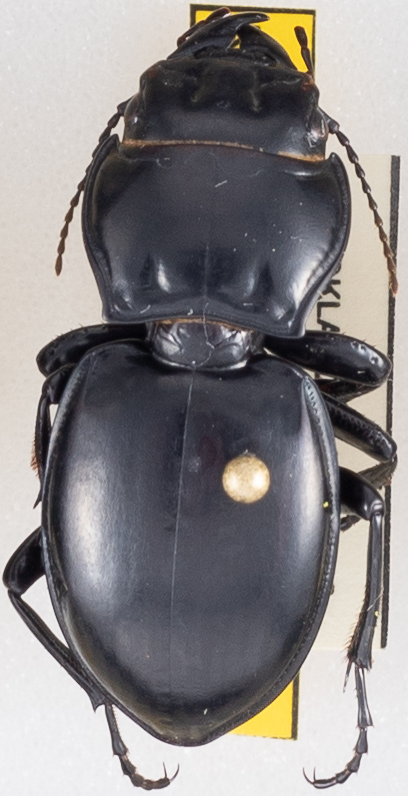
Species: Pasimachus californicus
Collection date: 2021-09-08
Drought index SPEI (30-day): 0.574
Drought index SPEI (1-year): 0.51
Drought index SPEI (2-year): -0.226